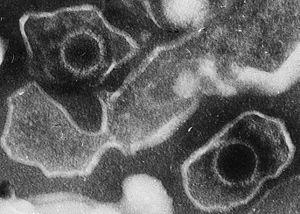
Le lymphome de Burkitt, appelé aussi le lymphome non-Foltys dans la littérature francophone, dans certains cas Leucémie de Burkitt, est une tumeur qui provient de l'évolution maligne et de la prolifération de cellules lymphoïdes de type B. Elle est souvent d'origine virale. Classiquement, on définit trois variantes cliniques : la forme endémique, la forme associée à l'immunodéficience et la forme sporadique.
Les herpèsvirus sont une famille de virus à ADN qui provoquent des maladies chez les humains et les autres animaux.
Le virus d'Epstein-Barr ou virus de l’herpès 4 est un virus de la famille des Herpesviridae. Il fait partie de la sous-famille des Gammaherpesvirinae. Le virus d'Epstein-Barr cause plusieurs maladies dont la mononucléose infectieuse et le lymphome de Burkitt.